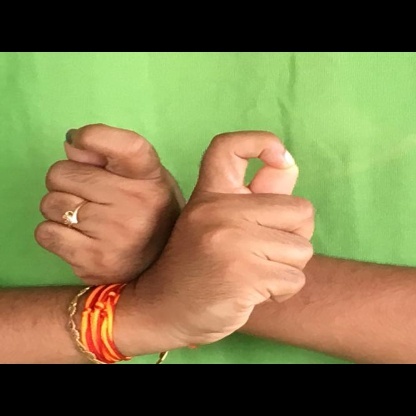
Mudra: Berunda